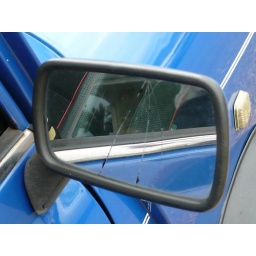
Glass was cracked while the car was parked at Kahala Mall (jerks), but the mirror is definitely in working order still.